Alexander Stewart Herschel

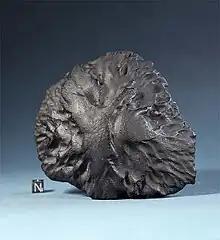
Cast of the Middlesbrough meteorite which was identified by Herschel

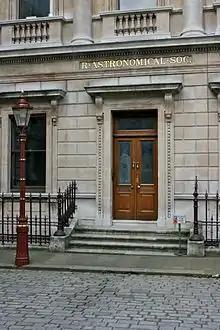
The entrance to the Royal Astronomical Society of which he was a Fellow

From 1866 to 1871, Herschel was lecturer on natural philosophy, and professor of mechanical and experimental physics in the Andersonian University of Glasgow. From 1871 to 1886, he was the first professor of physics and experimental philosophy in the University of Durham College of Science, Newcastle upon Tyne. At the Durham College, Herschel provided, chiefly by his personal exertions, apparatuses for the newly installed laboratory, some being made by his own hands. When the college migrated as Armstrong College to new buildings, the new Herschel Physical Laboratory was named after him.